Holland Marsh

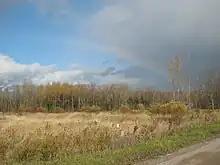
A rainbow over a non-agricultural field on the Holland Marsh.

Before its development, the entire area was a large wetland extending almost continuously along the western arm of the Holland River. It was part of the Toronto Carrying-Place Trail, although another route to the east was also used, avoiding the dense marshy area. In the 1880s a mattress-stuffing business flourished as reeds were harvested first by hand with scythes then by horse-drawn mowers. Horses were ferried by flat-bottomed scows across flooded areas, wearing large boards on their hooves so as not to sink into the soggy ground.